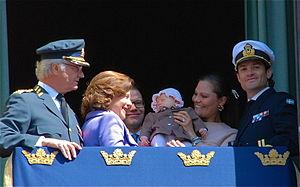
La famille royale suédoise, depuis 1818, se compose d'un certain nombre de personnes de la Maison Bernadotte, proches du roi de Suède.